COVID-19 pandemic in the Philippines

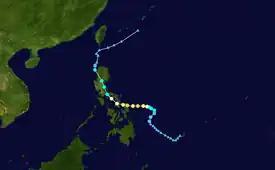
Track of Typhoon Vongfong (Ambo)

On May 14, Typhoon Vongfong (local name: Ambo) landed on Samar Island. In the Philippines, tens of thousands of people who were locked out due to lockdowns were faced with the dual threat of typhoons and viruses, forcing complex and dangerous evacuation. At each shelter in the central part of the Philippines, in order to prevent the spread of coronavirus infection, only half of the capacity was accepted, and a mask was required when evacuating. Typhoon Vongfong killed five people in the Philippines. By the time Vongfong landed, the number of confirmed infections was 11,618 and the number of deaths (due to infectious diseases) was 772 in the Philippines. Vongfong also approached Manila, but due to severe restrictions on going out of Manila, most people, including low-income people living in simple houses, could not go to shelters and were forced to wait at home.